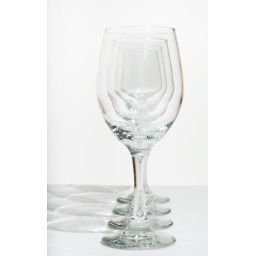
Strobist: Flash to camera right/above aimed down at the glasses, second flash under the table aimed at the back wall